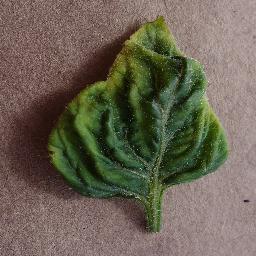
Label: Tomato___Tomato_Yellow_Leaf_Curl_Virus